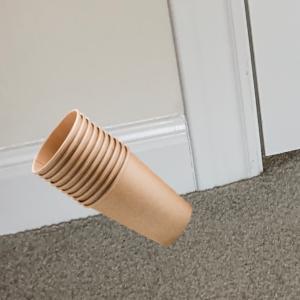
Label: cups